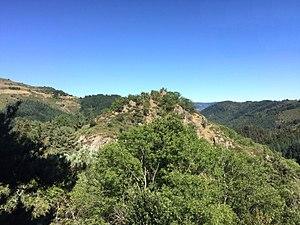
Photo de la colline de Chambarlhac, sur laquelle fut construit un château féodal, cité pour la première fois en 1014, et qui donna son nom à la Seigneurie de Chambarlhac et à la famille noble qui porta ce nom. Commune de Chanéac, Ardèche, France. Août 2017
Chanéac est une commune française, située dans le département de l'Ardèche en région Auvergne-Rhône-Alpes.